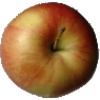
Label: Apple Red 2